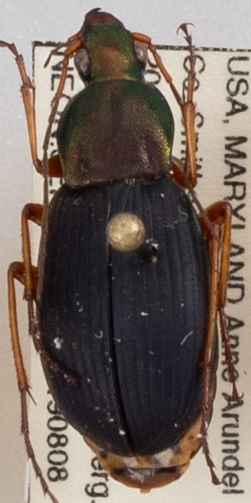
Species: Chlaenius aestivus
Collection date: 2019-08-08 04:00:00
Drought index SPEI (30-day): -0.46
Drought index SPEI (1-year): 1.28
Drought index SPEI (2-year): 1.69